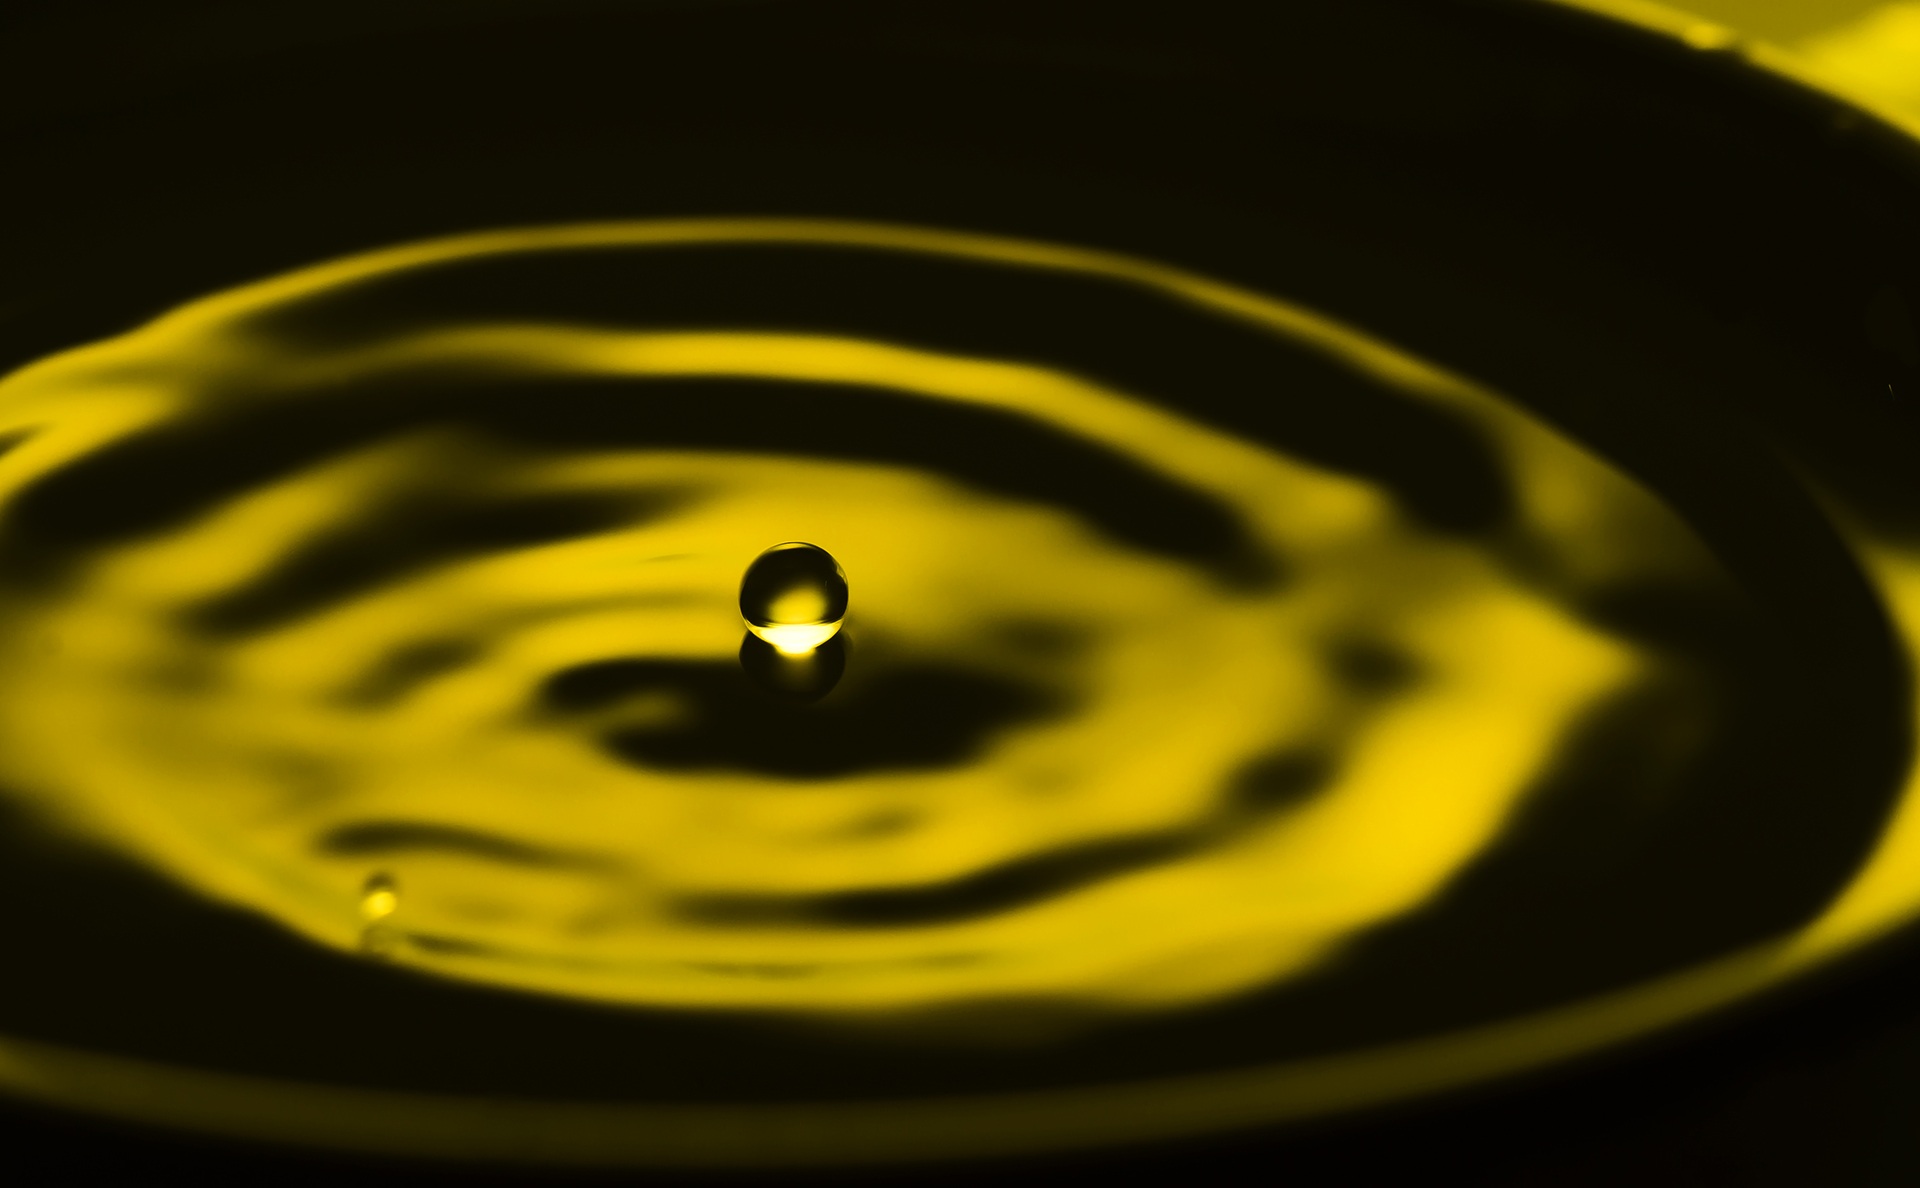
water, drop, flower, yellow, lighting, circle, macro photography, water droplets